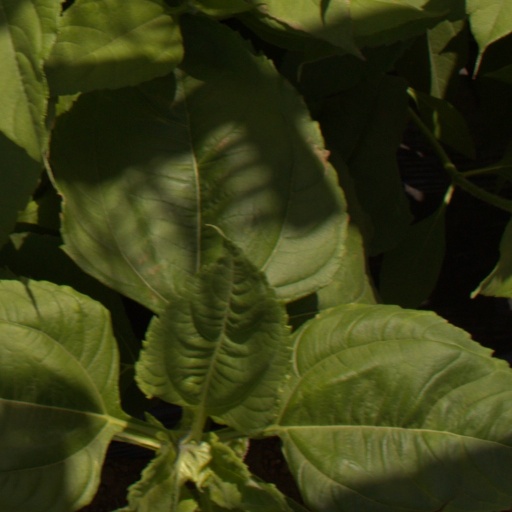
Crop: Jerusalem artichoke